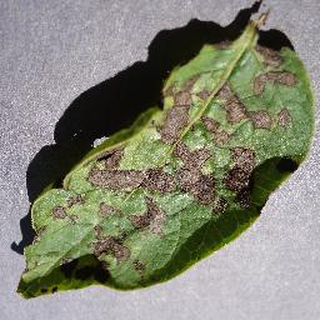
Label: potato_early_blight